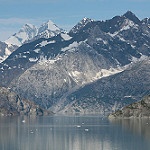
Scene: Outdoor